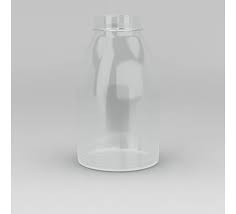
Waste category: glass